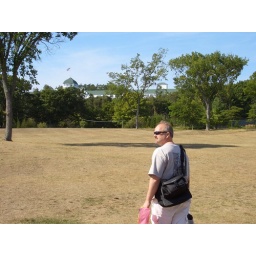
Walking across a field near the Grand on our way back after our bike ride around the island.